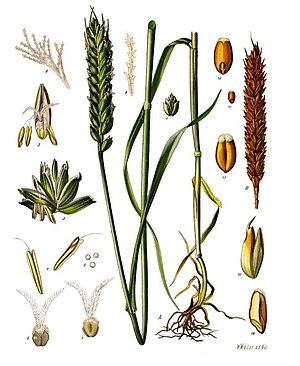
« Blé » est un terme générique qui désigne plusieurs céréales appartenant au genre Triticum. Ce sont des plantes annuelles de la famille des graminées ou Poacées, cultivées dans de très nombreux pays. Le mot « blé » désigne également le « grain » produit par ces plantes.
Le blé tendre ou froment est une espèce de plantes monocotylédones de la famille des Poaceae, sous-famille des Pooideae.